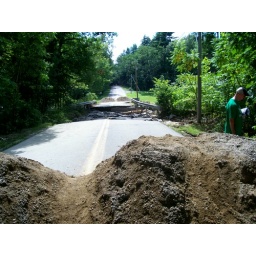
flooding  occured in this little river and caused the road to get all messed up